3rd Battalion, 11th Marines

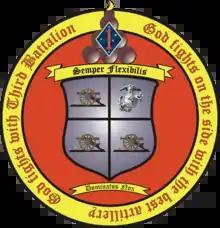
3/11 Insignia

3rd Battalion, 11th Marines (3/11) is an artillery battalion comprising three firing batteries, a Liaison Unit, and a headquarters battery. The battalion is based at the Marine Corps Air Ground Combat Center Twentynine Palms, California and its primary weapon system is the M777 lightweight howitzer with a maximum effective range of 25 miles. They fall under the 11th Marine Regiment and the 1st Marine Division.